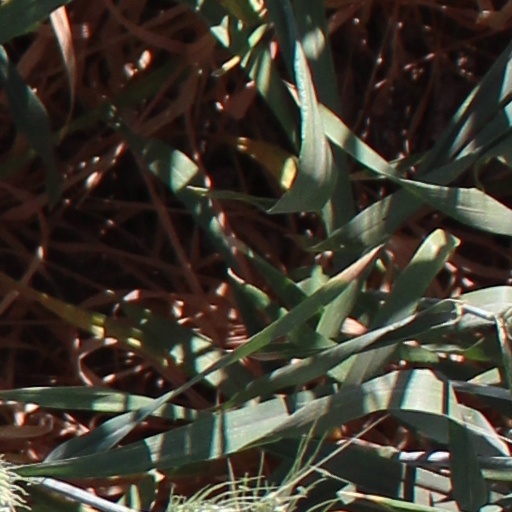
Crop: wheat